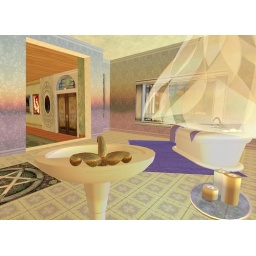
The bathroom of our house at sunset (furniture by Sue Stonebender)